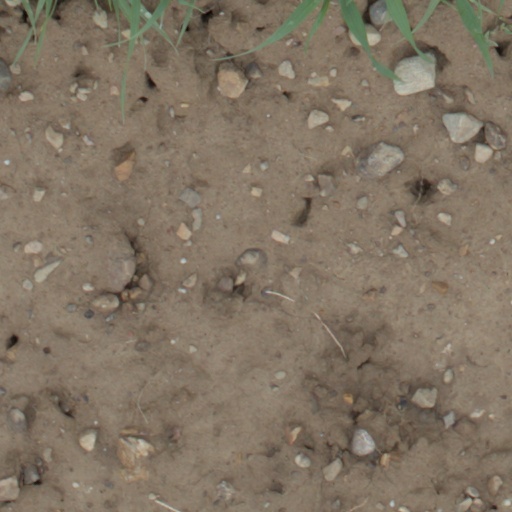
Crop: wheat